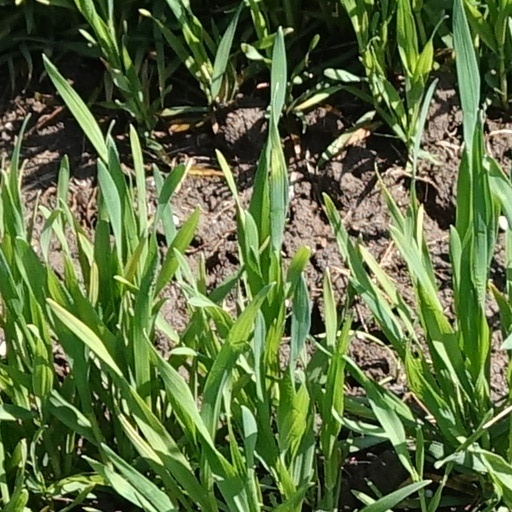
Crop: wheat